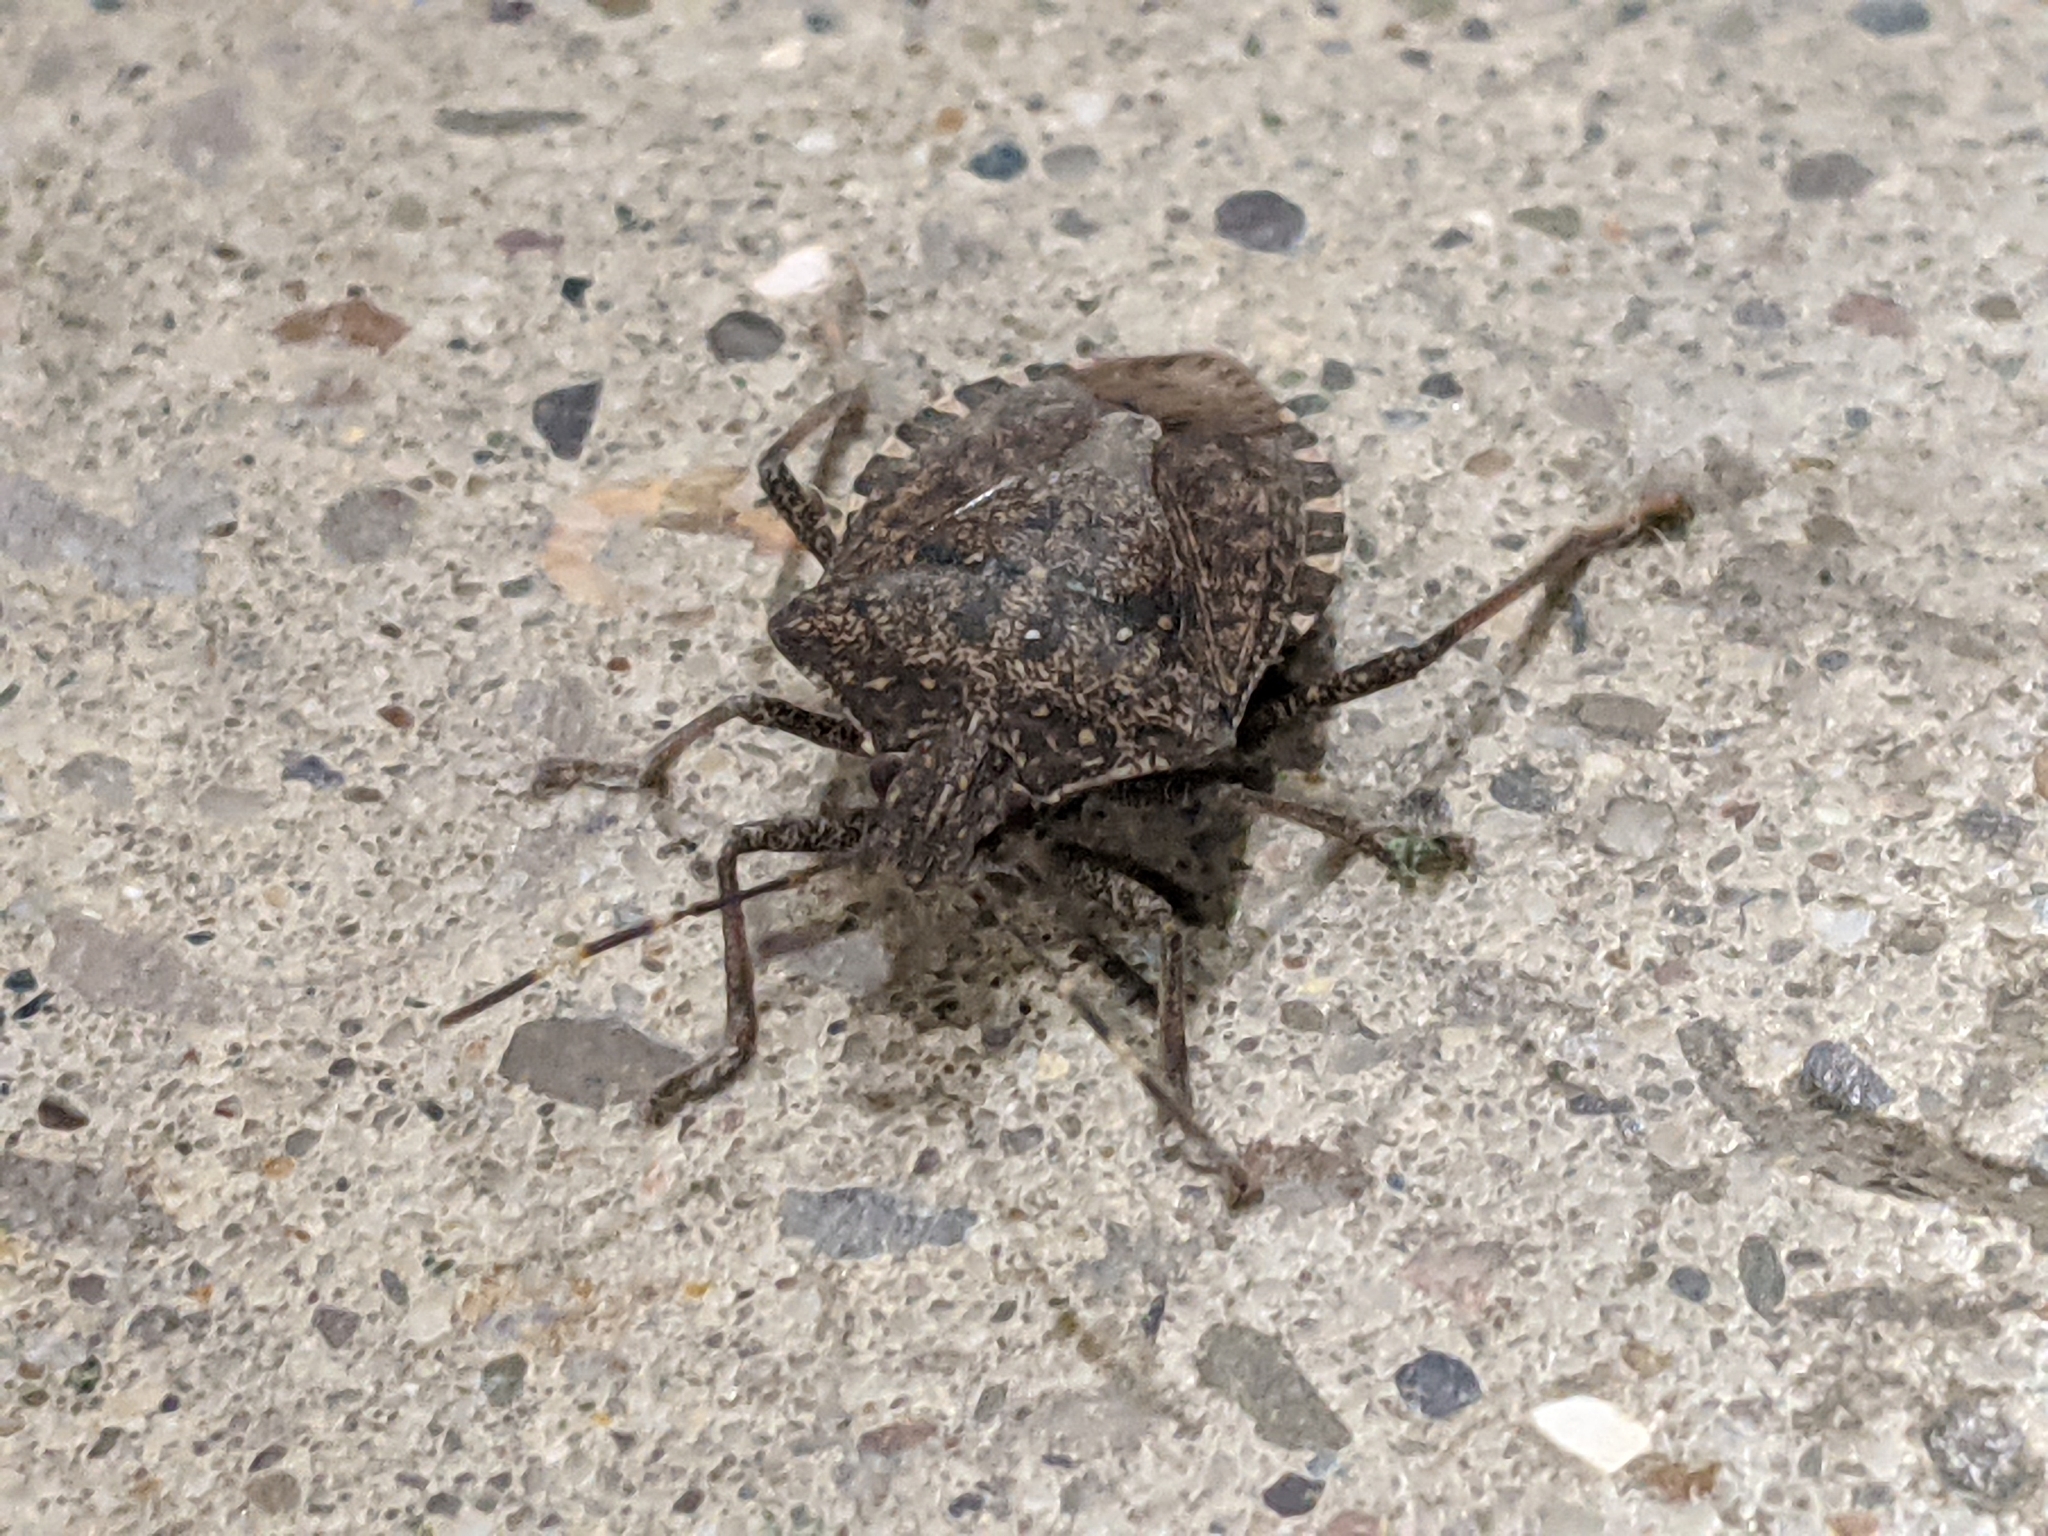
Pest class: stink_bug